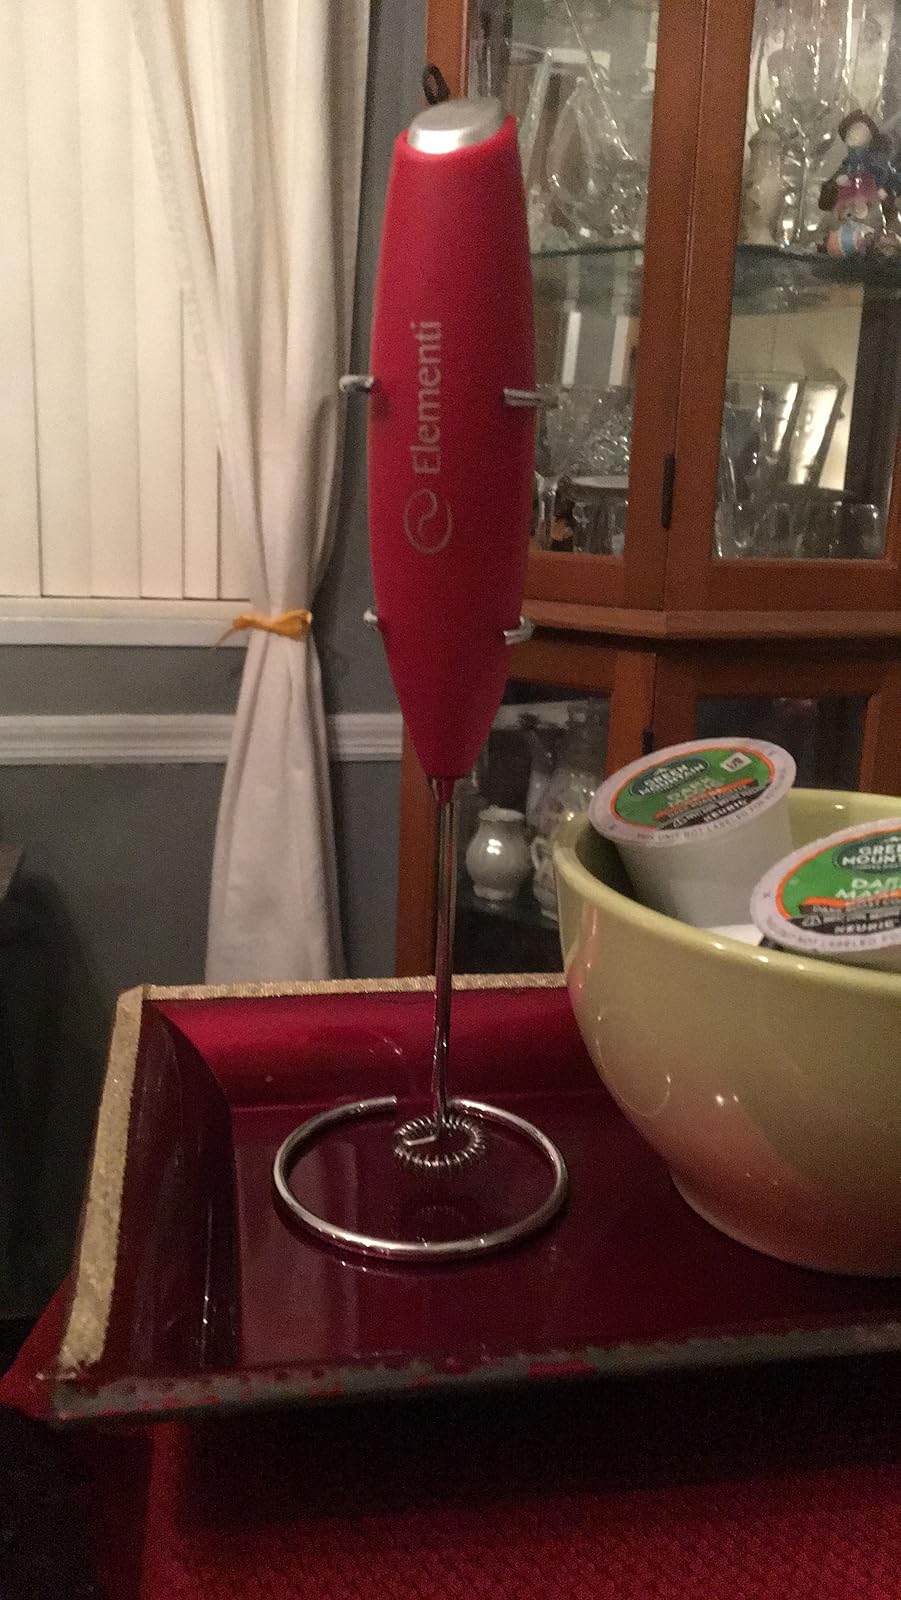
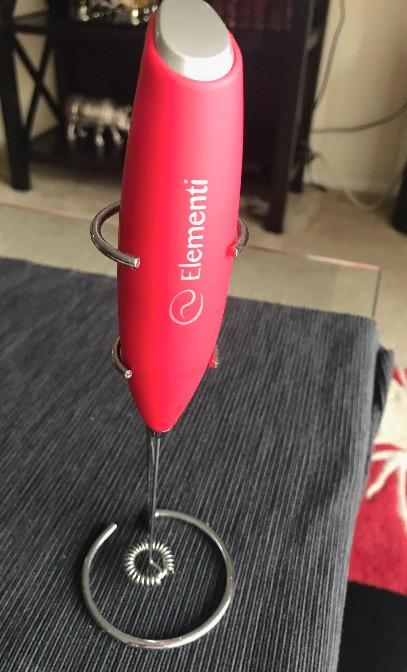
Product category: items_mixer
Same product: yes